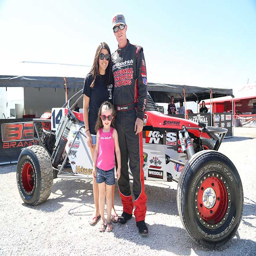
person has experienced his fair share of success during is first season